Carole Goble

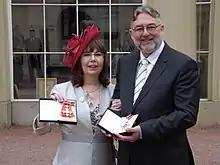
Carole Goble at Buckingham Palace with Douglas Kell after receiving her CBE.

Goble was recipient of the first Jim Gray e-Science Award in December 2008. Tony Hey, corporate vice-president of Microsoft External Research, who sponsored the award, said Goble was chosen for the award because of her work to help scientists do data-intensive science through the Apache Taverna.